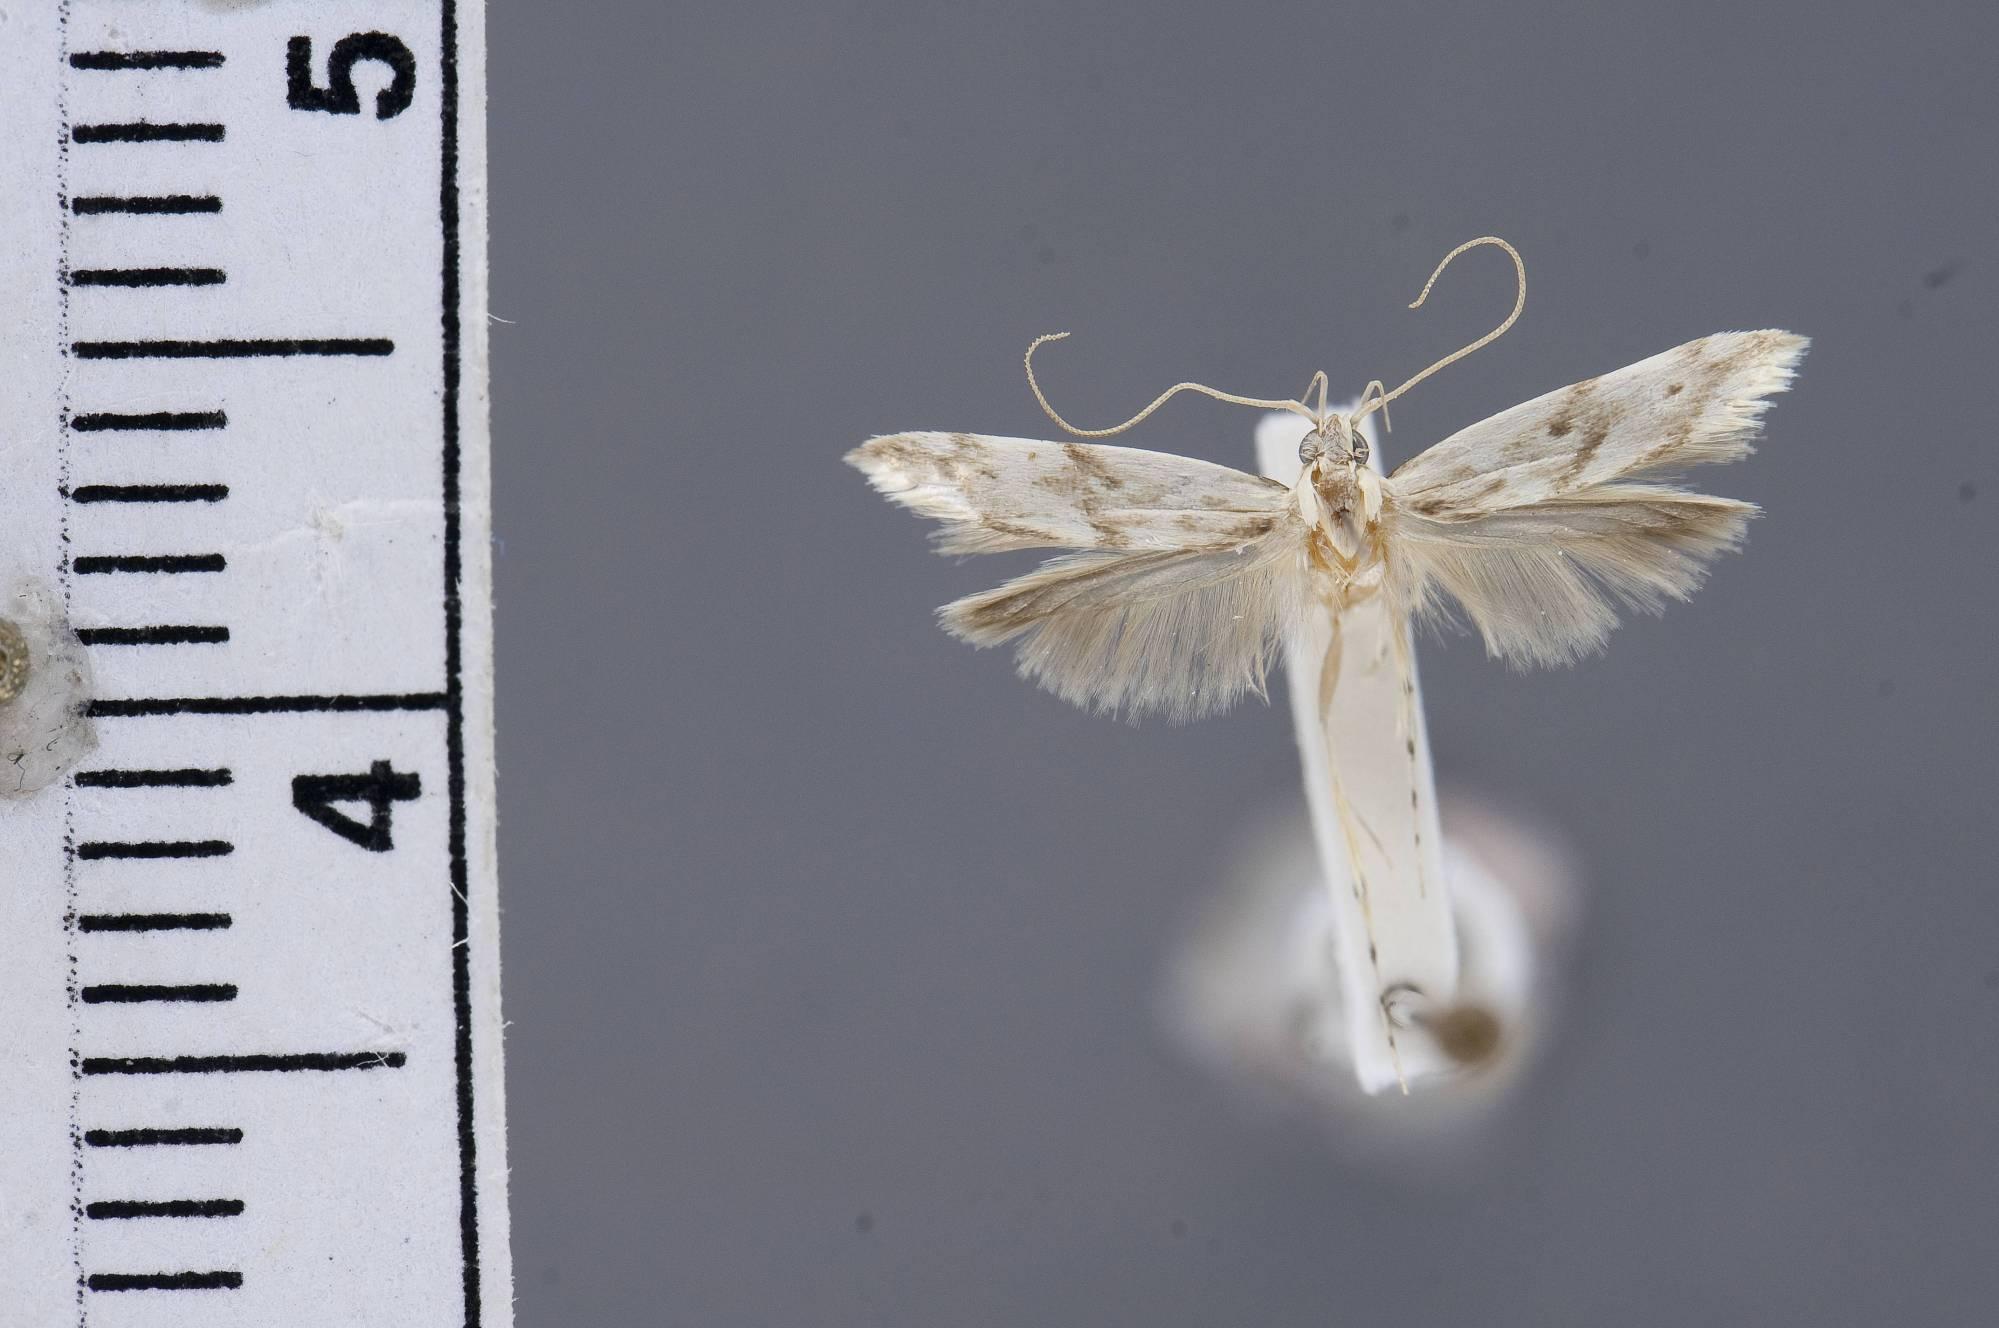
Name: Asymphorodes emphereia
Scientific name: Asymphorodes emphereia Clarke, 1986
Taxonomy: Animalia, Arthropoda, Insecta, Lepidoptera, Glossata, Cosmopterigidae, Cosmopteriginae
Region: J. F. Clarke
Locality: Hiva Oa, Mount Feani, Marquesas Islands, French Polynesia, France
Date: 1 Mar 1968